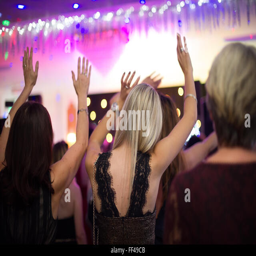
girls night out party dancing to music waving hands in the air